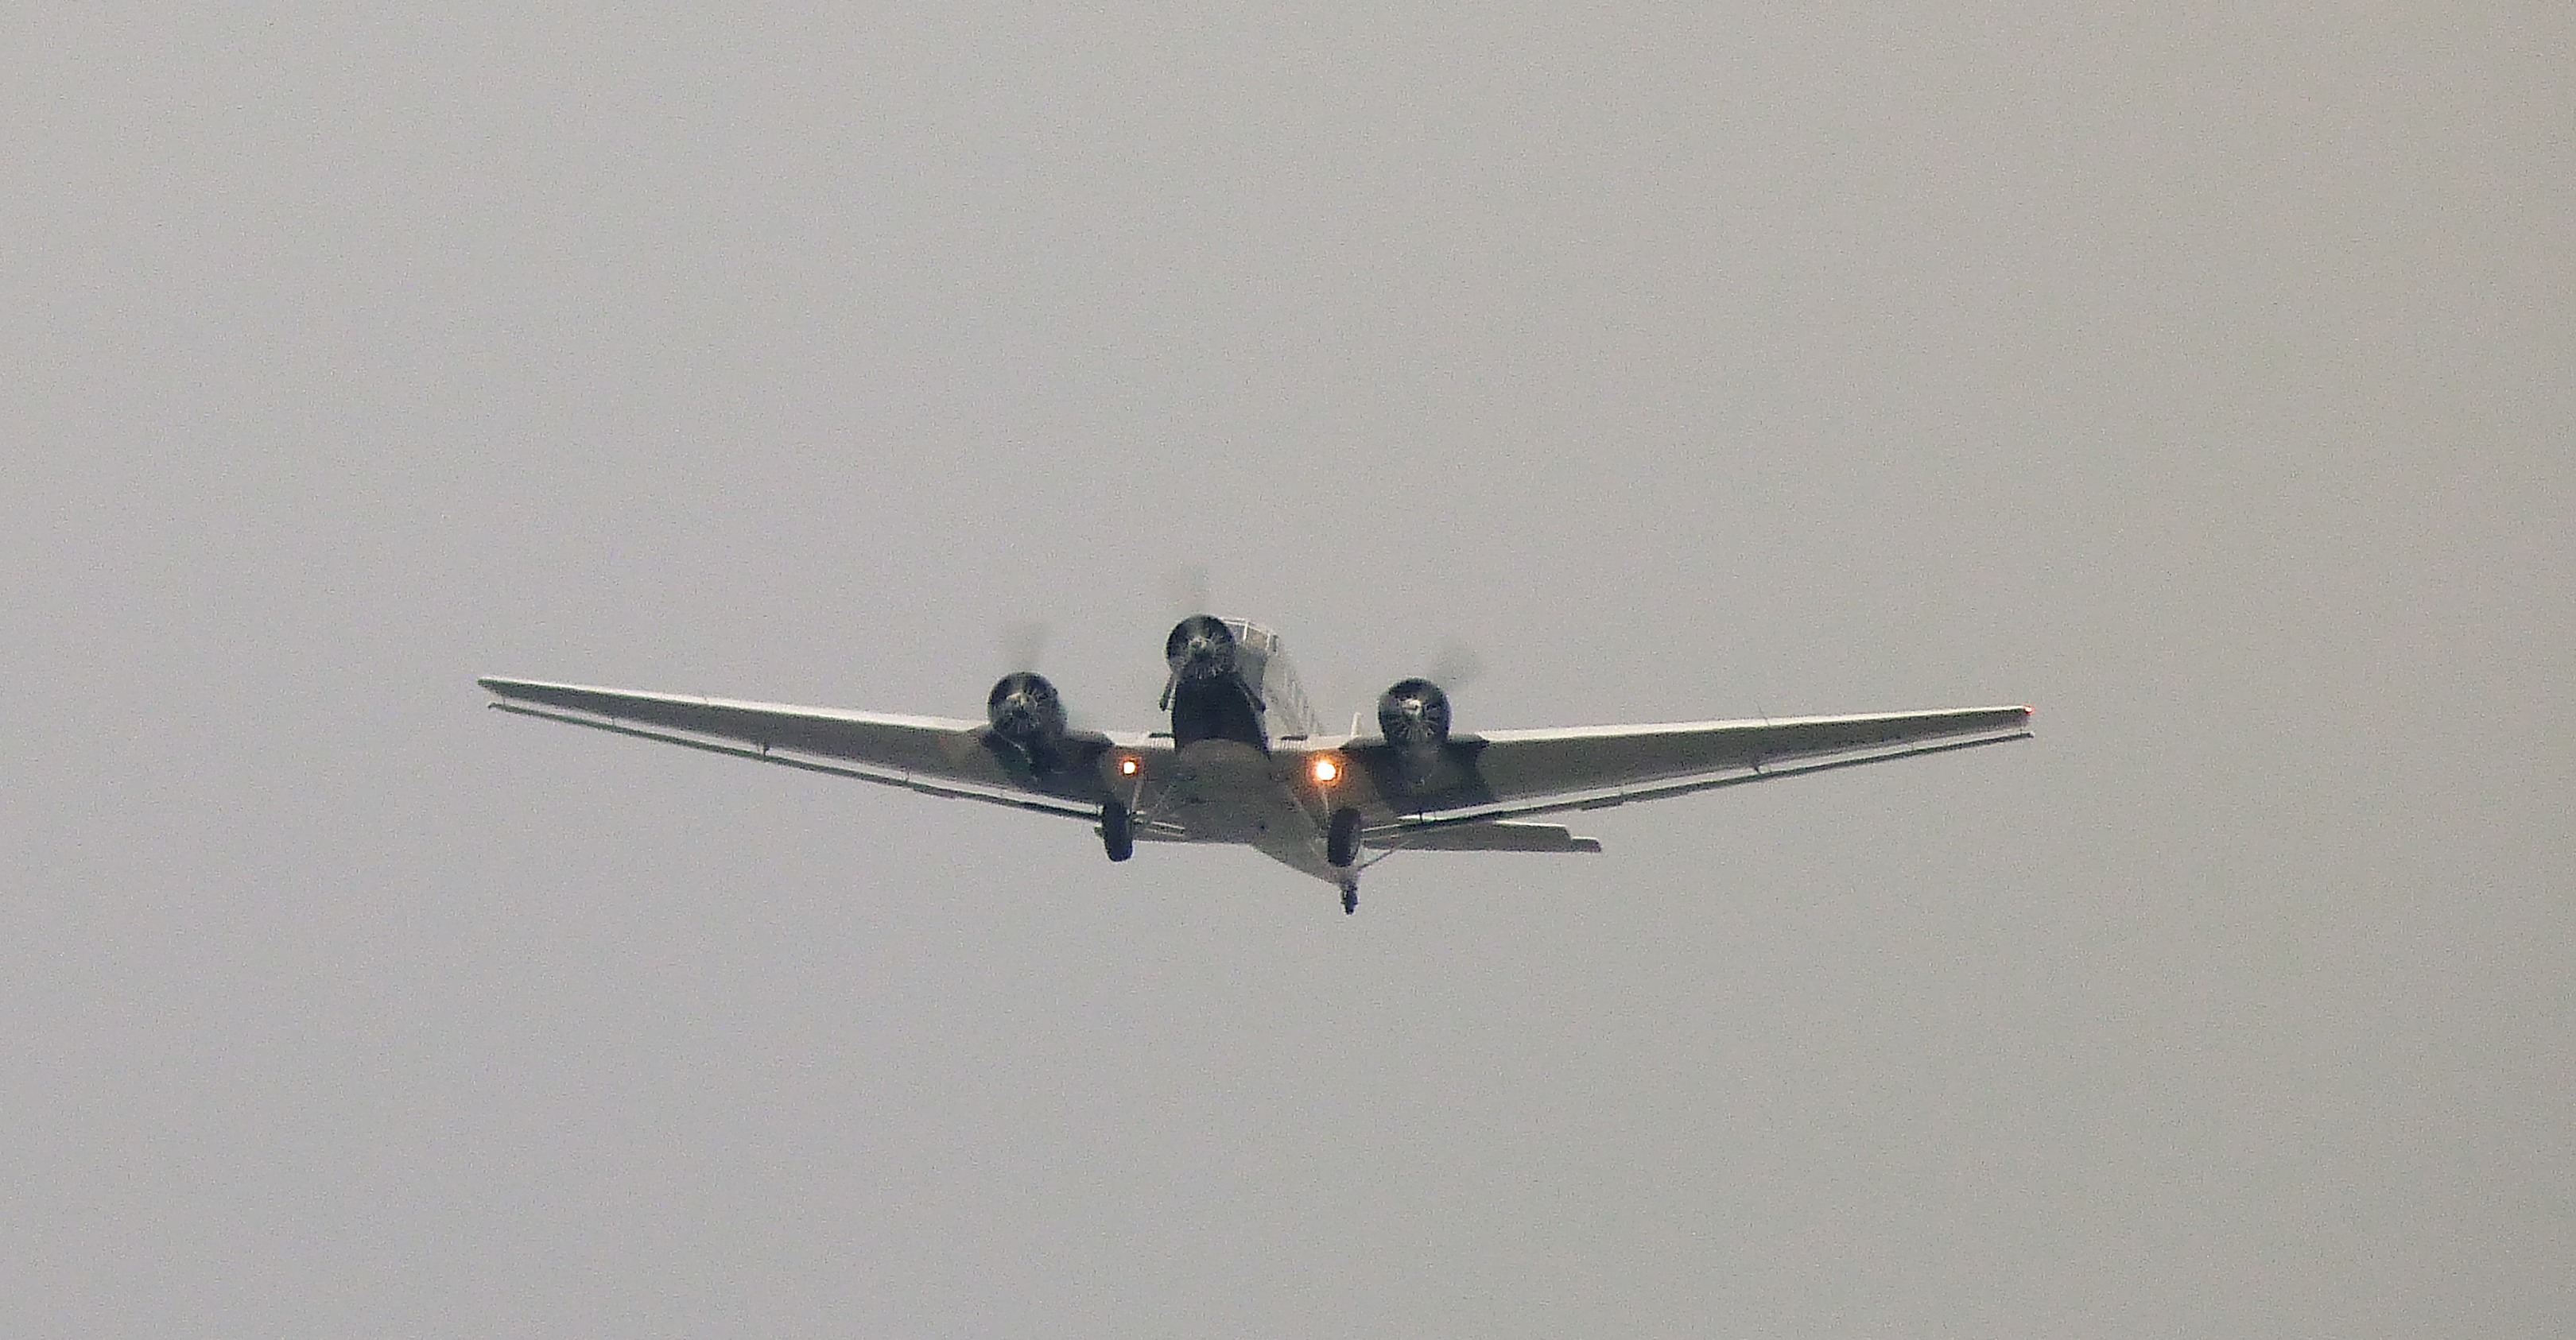
wing, old, airplane, aircraft, vehicle, airline, aviation, flight, propeller, historically, air show, atmosphere of earth, aircraft engine, junker, ju52